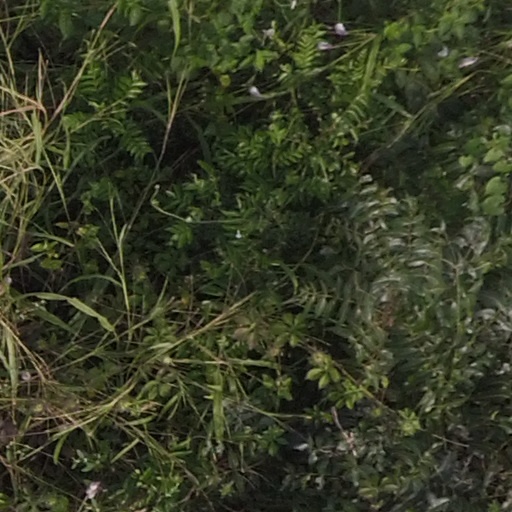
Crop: maize; corn